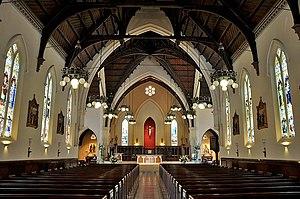
La cathédrale Saint-Patrick est la cathédrale du diocèse catholique d'Auckland, en Nouvelle-Zélande. Dédiée à saint Patrick, patron des Irlandais, elle est de style néo-gothique. Elle fait partie des monuments historiques de Nouvelle-Zélande.